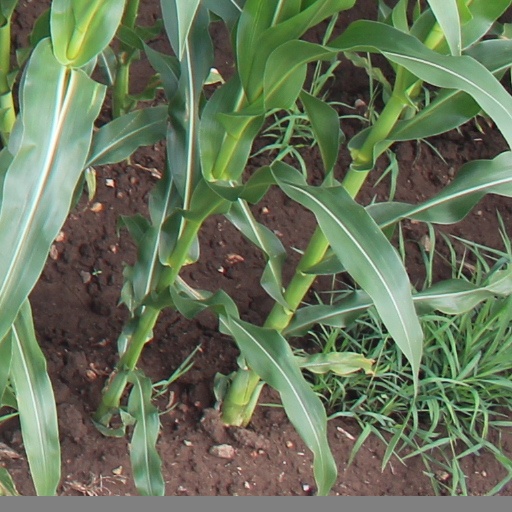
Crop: maize; corn